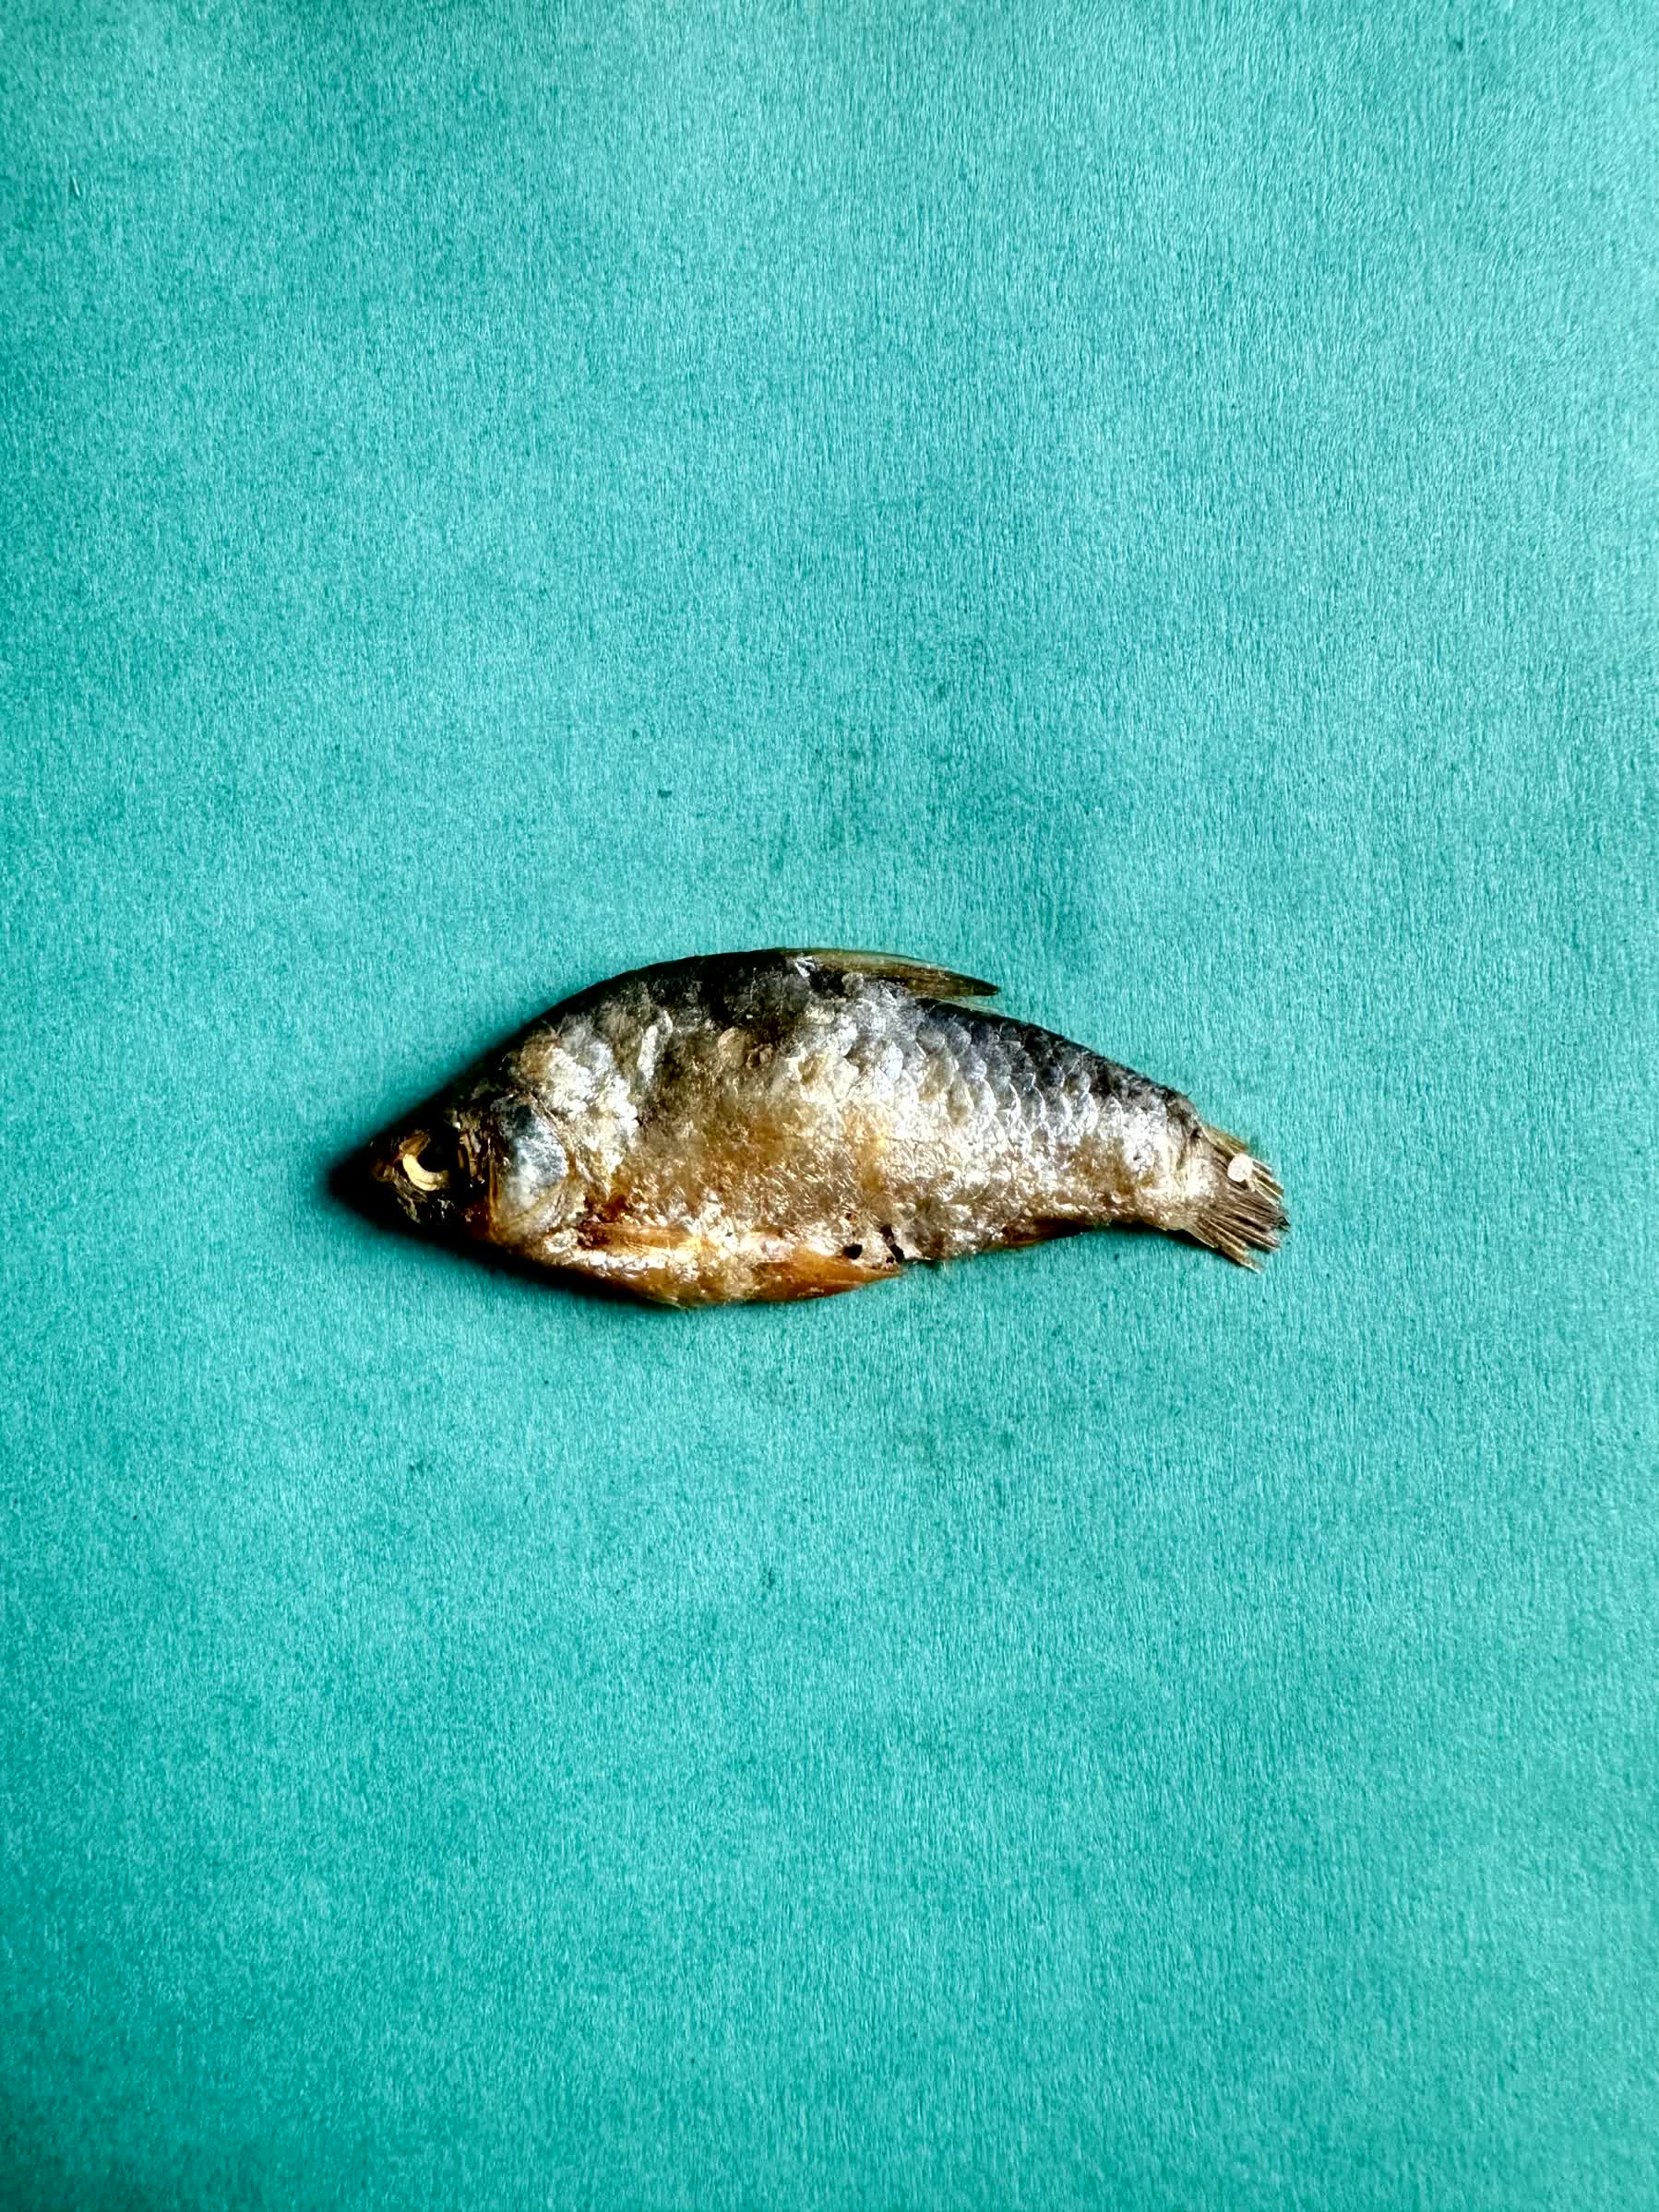
Species: puti chepa